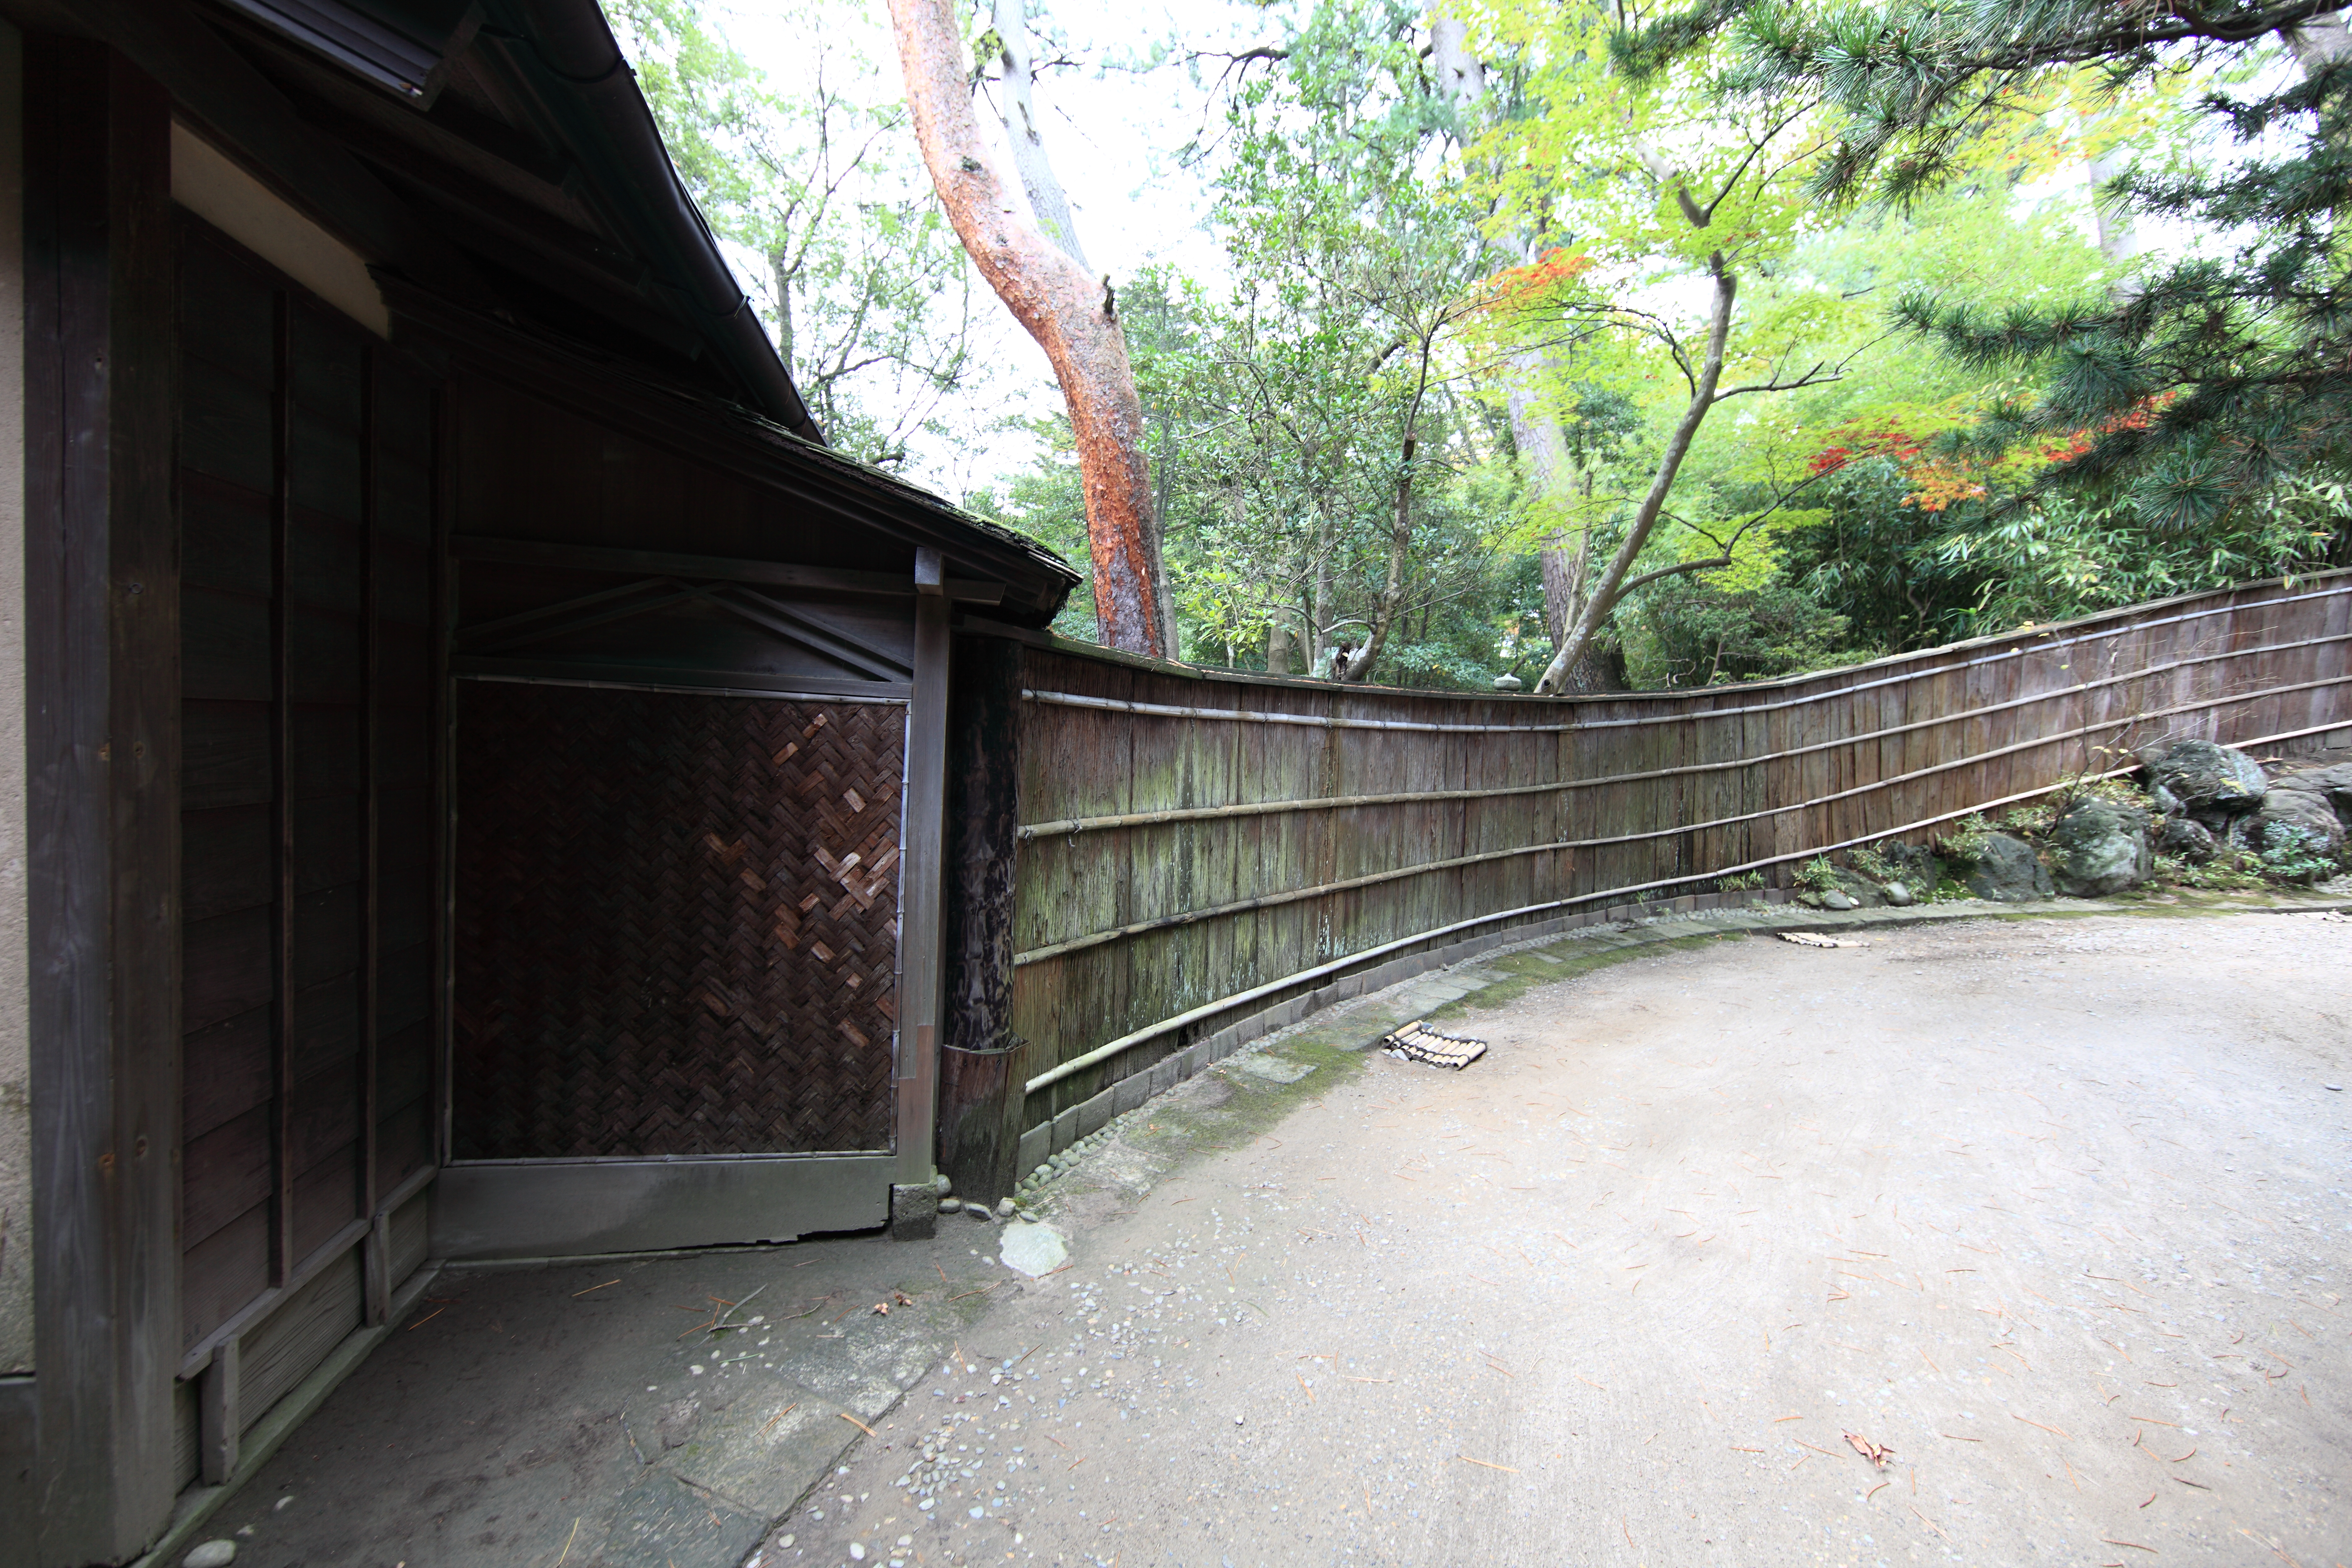
bridge, high, museum, property, garden, gate, japanese, 5d, style, hires, markii, traditional, hi, res, resolution, honma, outdoor structure